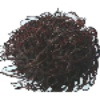
Label: Rambutan 1